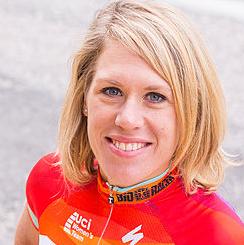
Age: 27